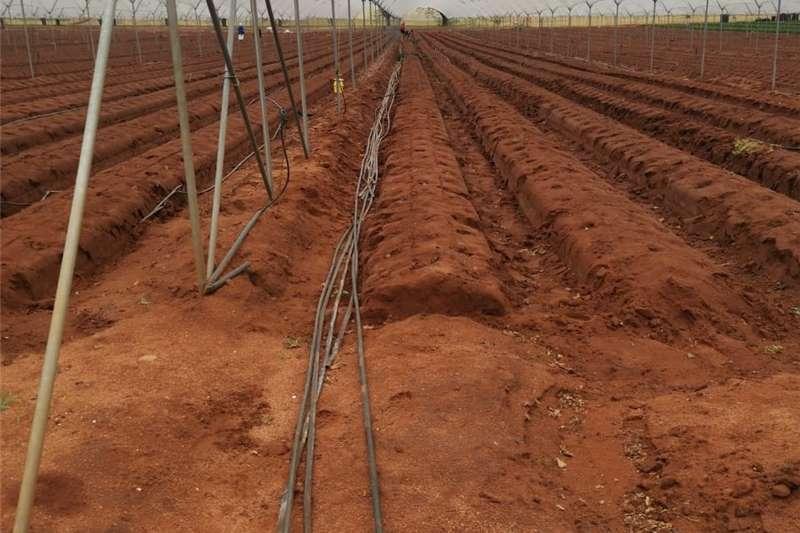
Shamba hili ni la viazi ambavyo vimepandwa kwa mistari na vimetenganishwa. Mandhari inaonyesha hali ya kilimo ya kisasa ambapo wakulima wanatumia mbinu mbalimbali ili kuhakikisha mavuno bora. Mimea hii ambayo ina majani ya kijani kibichi inaonekana kuwa na afya nzuri na ukuwaji mzuri.